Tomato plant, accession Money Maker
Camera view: vertical (180 deg); turntable rotation: 270 degrees
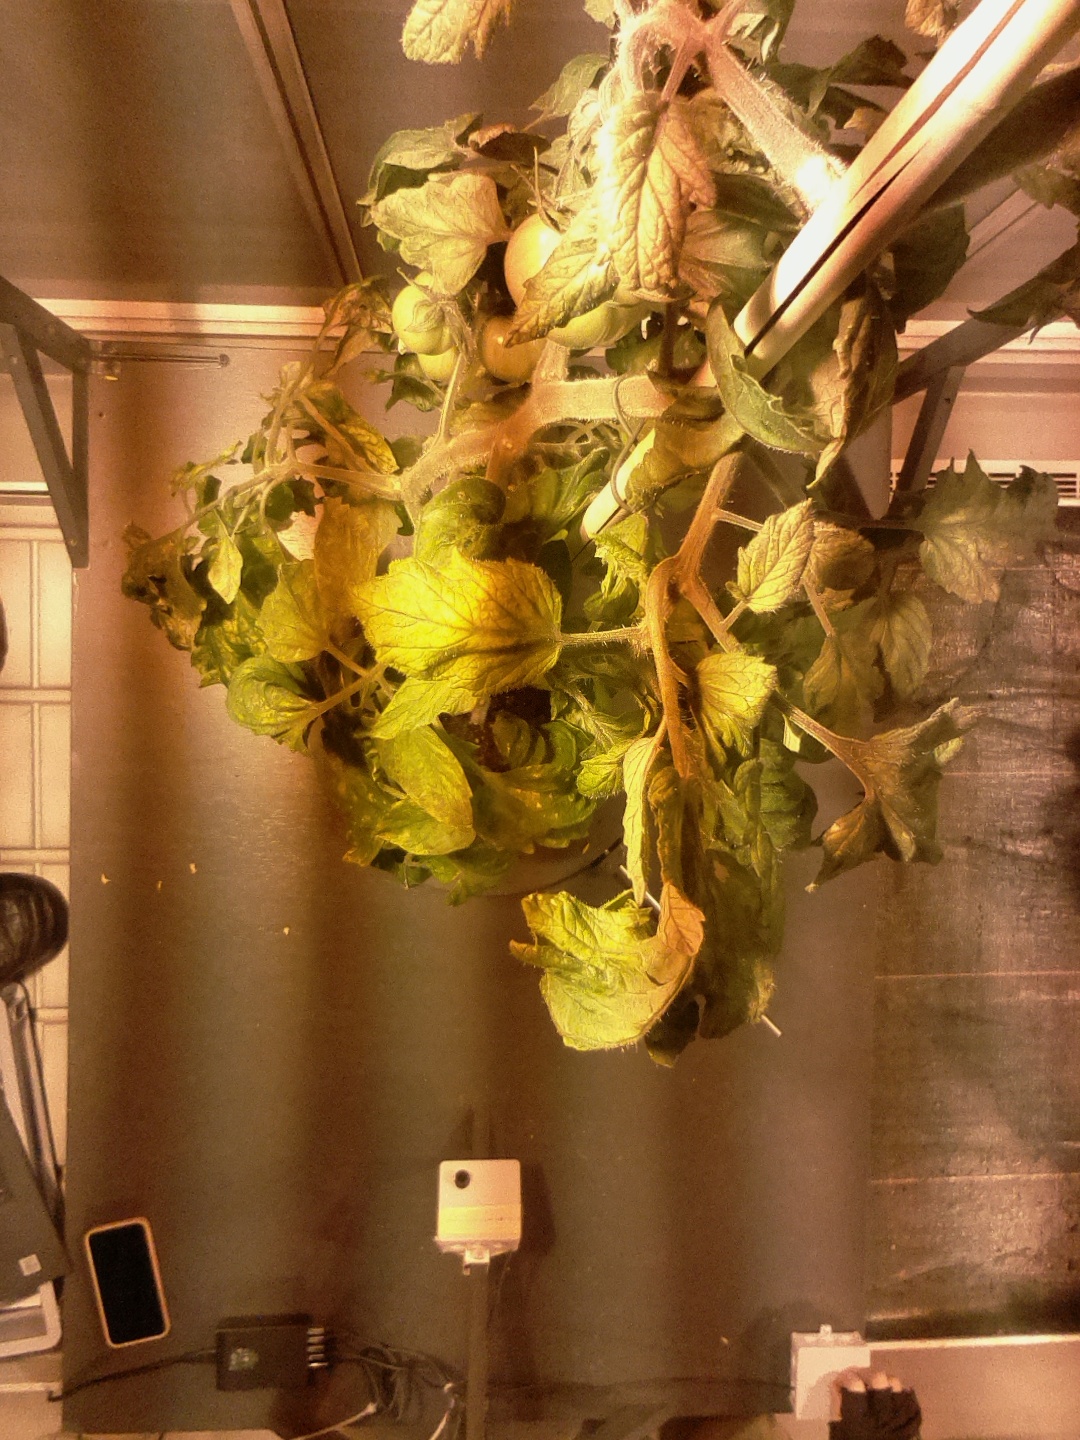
BBCH growth stage 74: 40%-50% of final fruit size